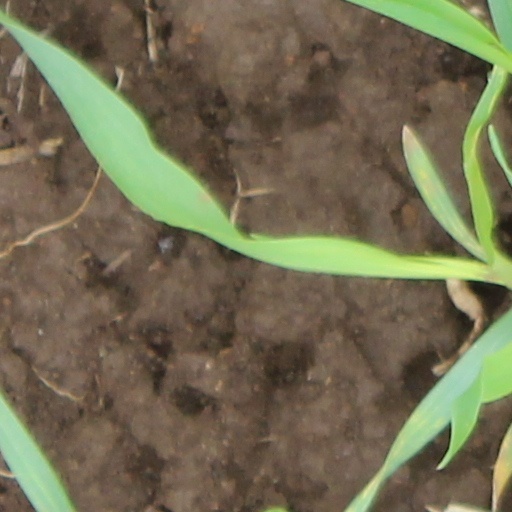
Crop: wheat